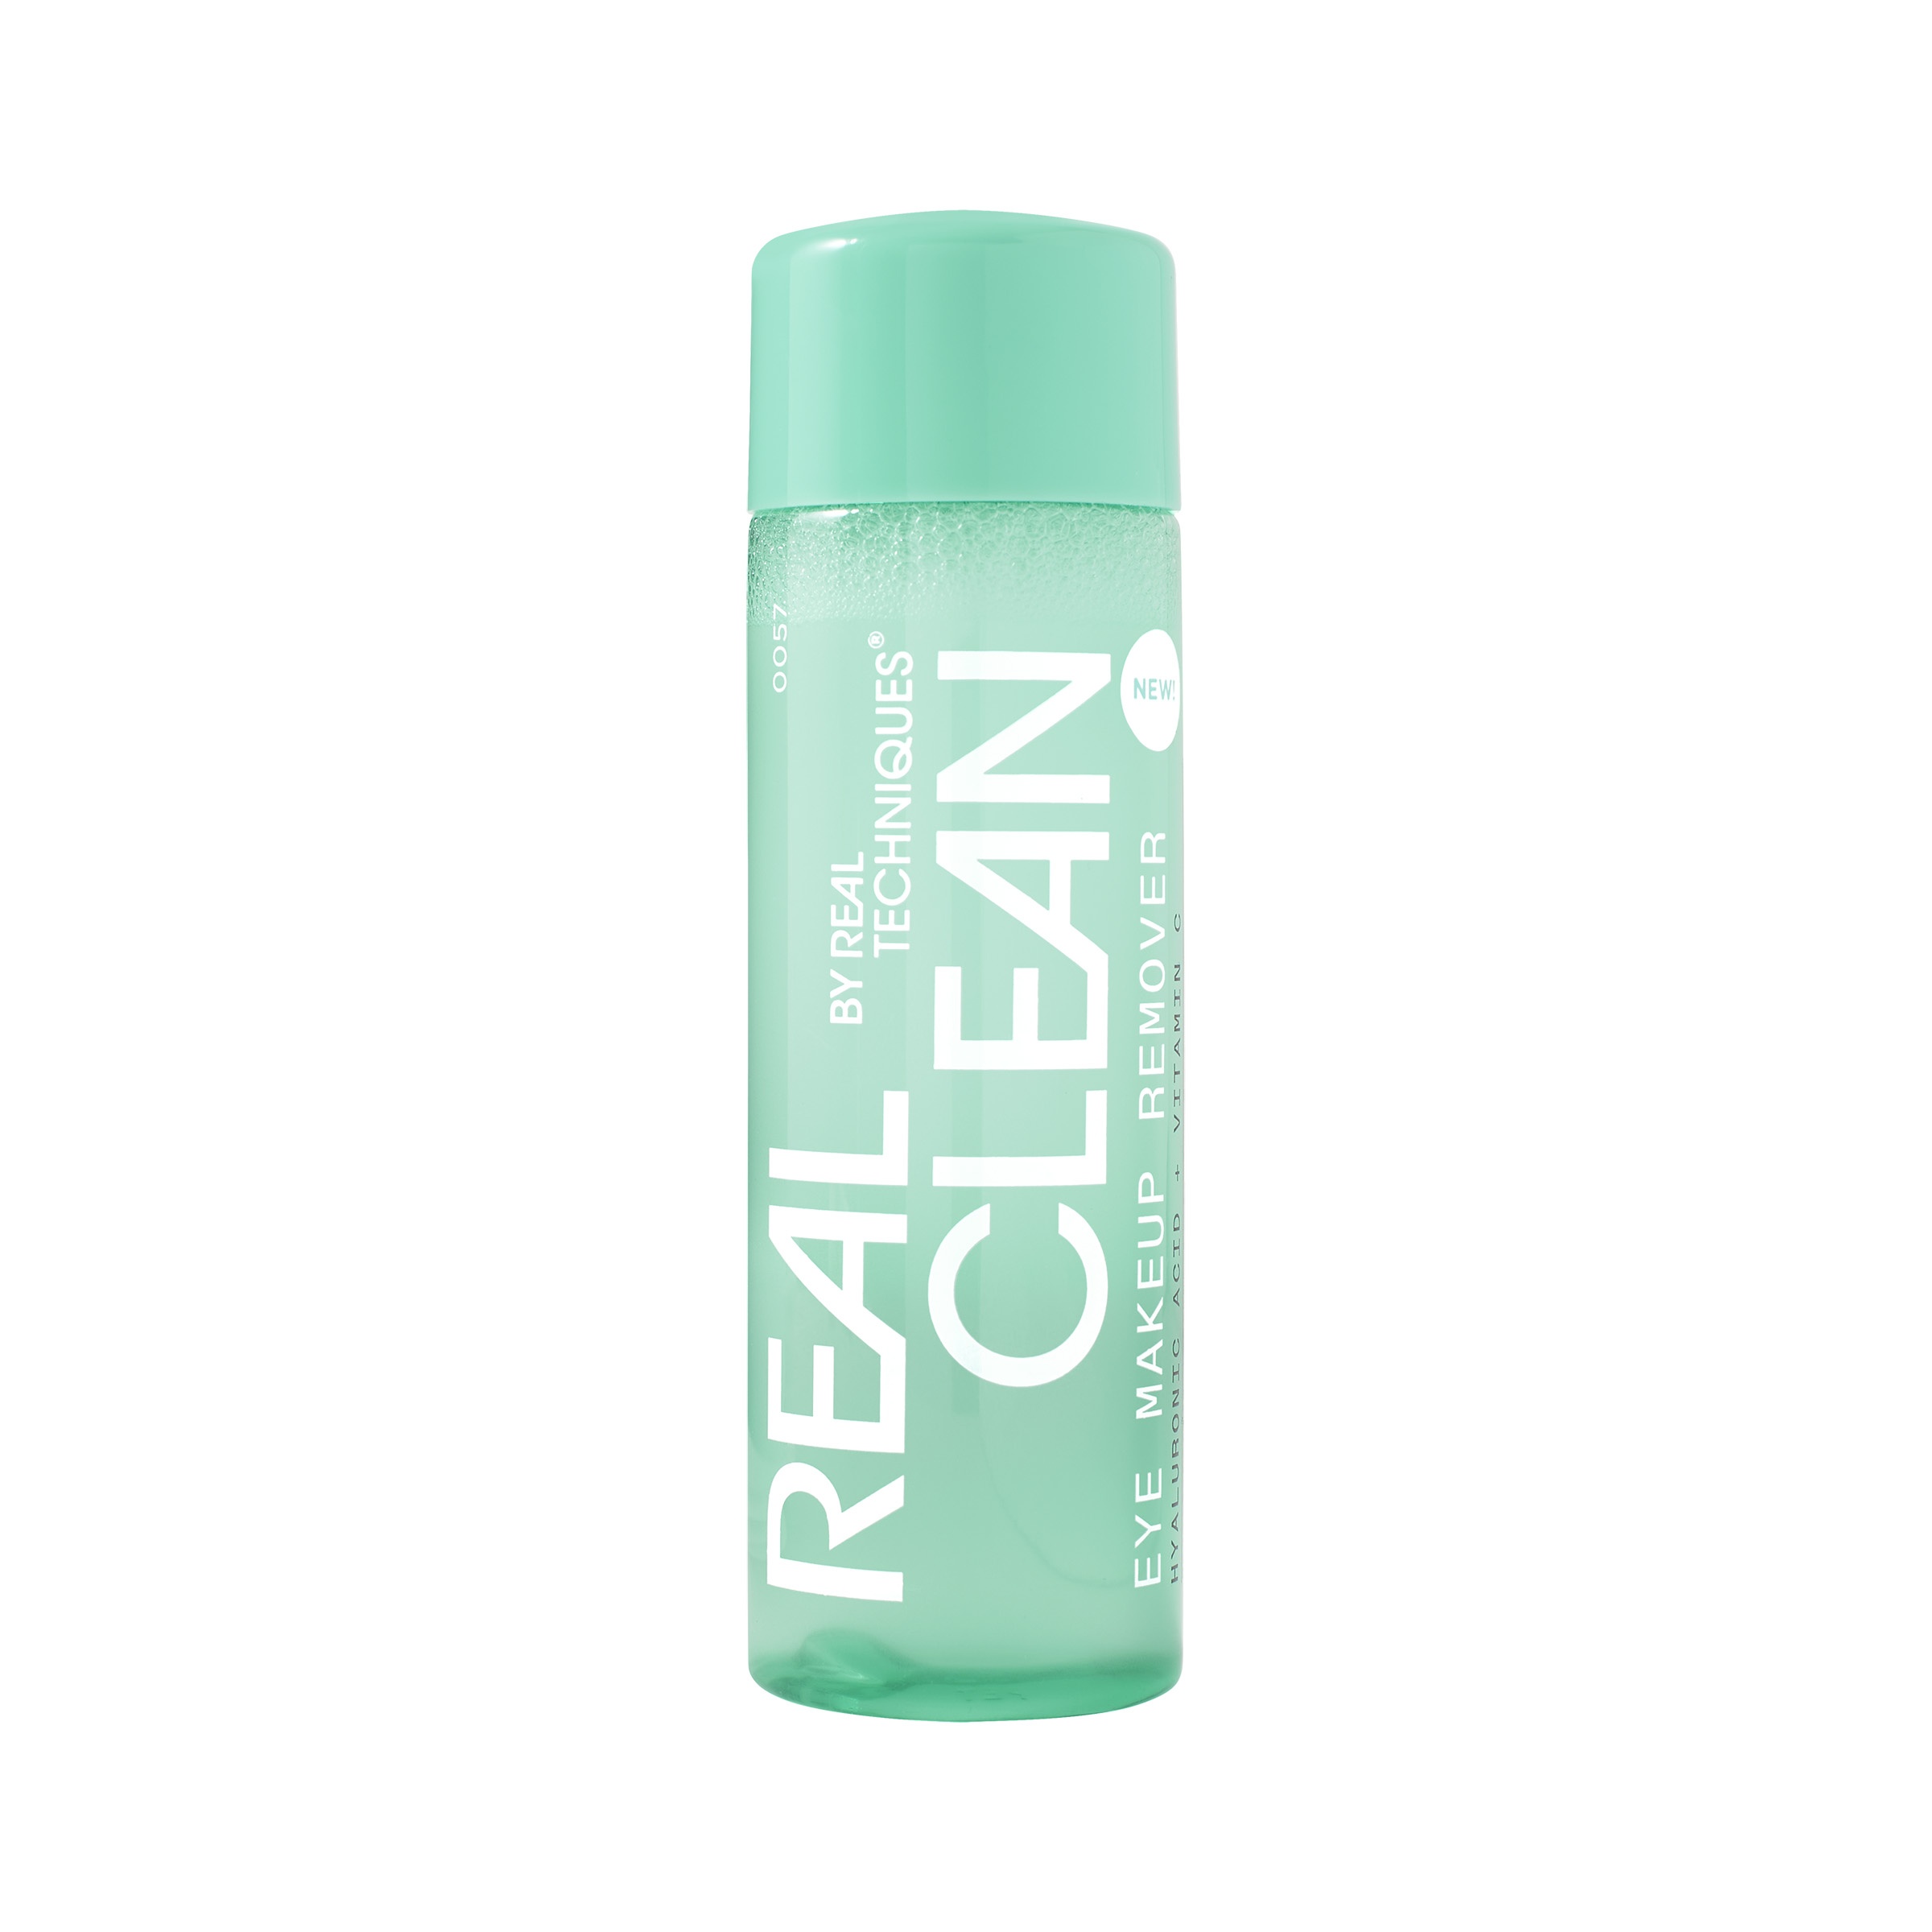
Real Clean In-The-Clear Eye Makeup Remover
The Real Techniques Real Clean In-The-Clear Eye Makeup Remover is a bi-phase formula that gently removes eye makeup while Hyaluronic Acid and Vitamin C hydrate and brighten the skin. Artist tip: vitamin C is especially beneficial around the eyes to help with dark undereye circles! Goodbye irritating ingredients, hello gentle makeup removal. The bi-phase formula feels refreshing on the skin while cleansing away your day. Our liquid eye makeup remover provides a dual purpose of makeup removal and skin repair. Why not get a cleanse with benefits? It gets rid of even the toughest of makeup while keeping your skin feeling refreshingly replenished. Pair our eye makeup remover with the Real Techniques Makeup Remover Pads for a mess-free cleanse. The In-The-Clear Eye Makeup Remover is dermatologist and ophthalmologist tested, making it safe to use around the eye area. It’s also fragrance-free and safe for daily use. Like all our products, it is cruelty-free and vegan. Ingredients WATER/AQUA/EAU, ISOHEXADECANE, BUTYLENE GLYCOL, GLYCERIN, SODIUM CHLORIDE,1,2-HEXANEDIOL, HYDROXYACETOPHENONE, DECYL GLUCOSIDE, DIPOTASSIUM GLYCYRRHIZATE, BISABOLOL, SODIUM HYALURONATE, DISODIUM EDTA, ASCORBIC ACID, CERAMIDE NP, HYDROGENATED LECITHIN, POLYGLYCERYL-10 STEARATE, SUCROSE STEARATE
Brand: Real Techniques Cosmetics
Category: Health & Beauty > Personal Care > Cosmetics > Makeup > Eye Makeup